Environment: real
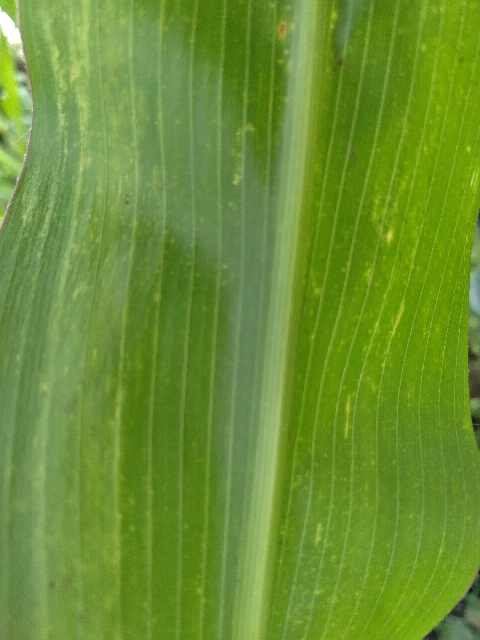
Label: lethal_necrosis